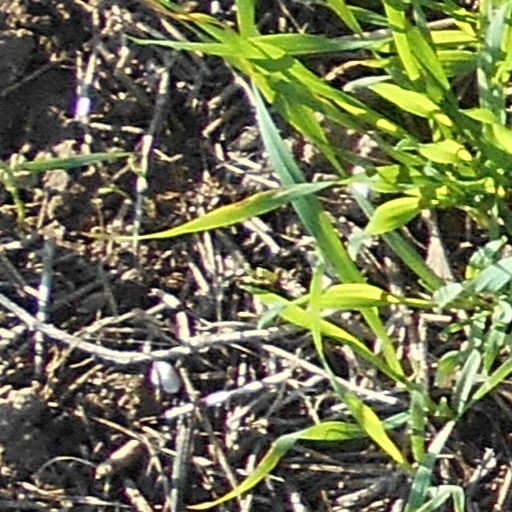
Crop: wheat